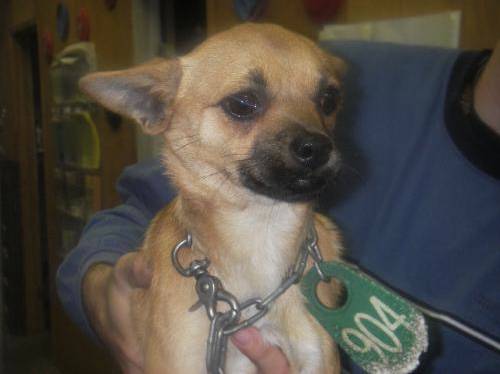
Label: dog